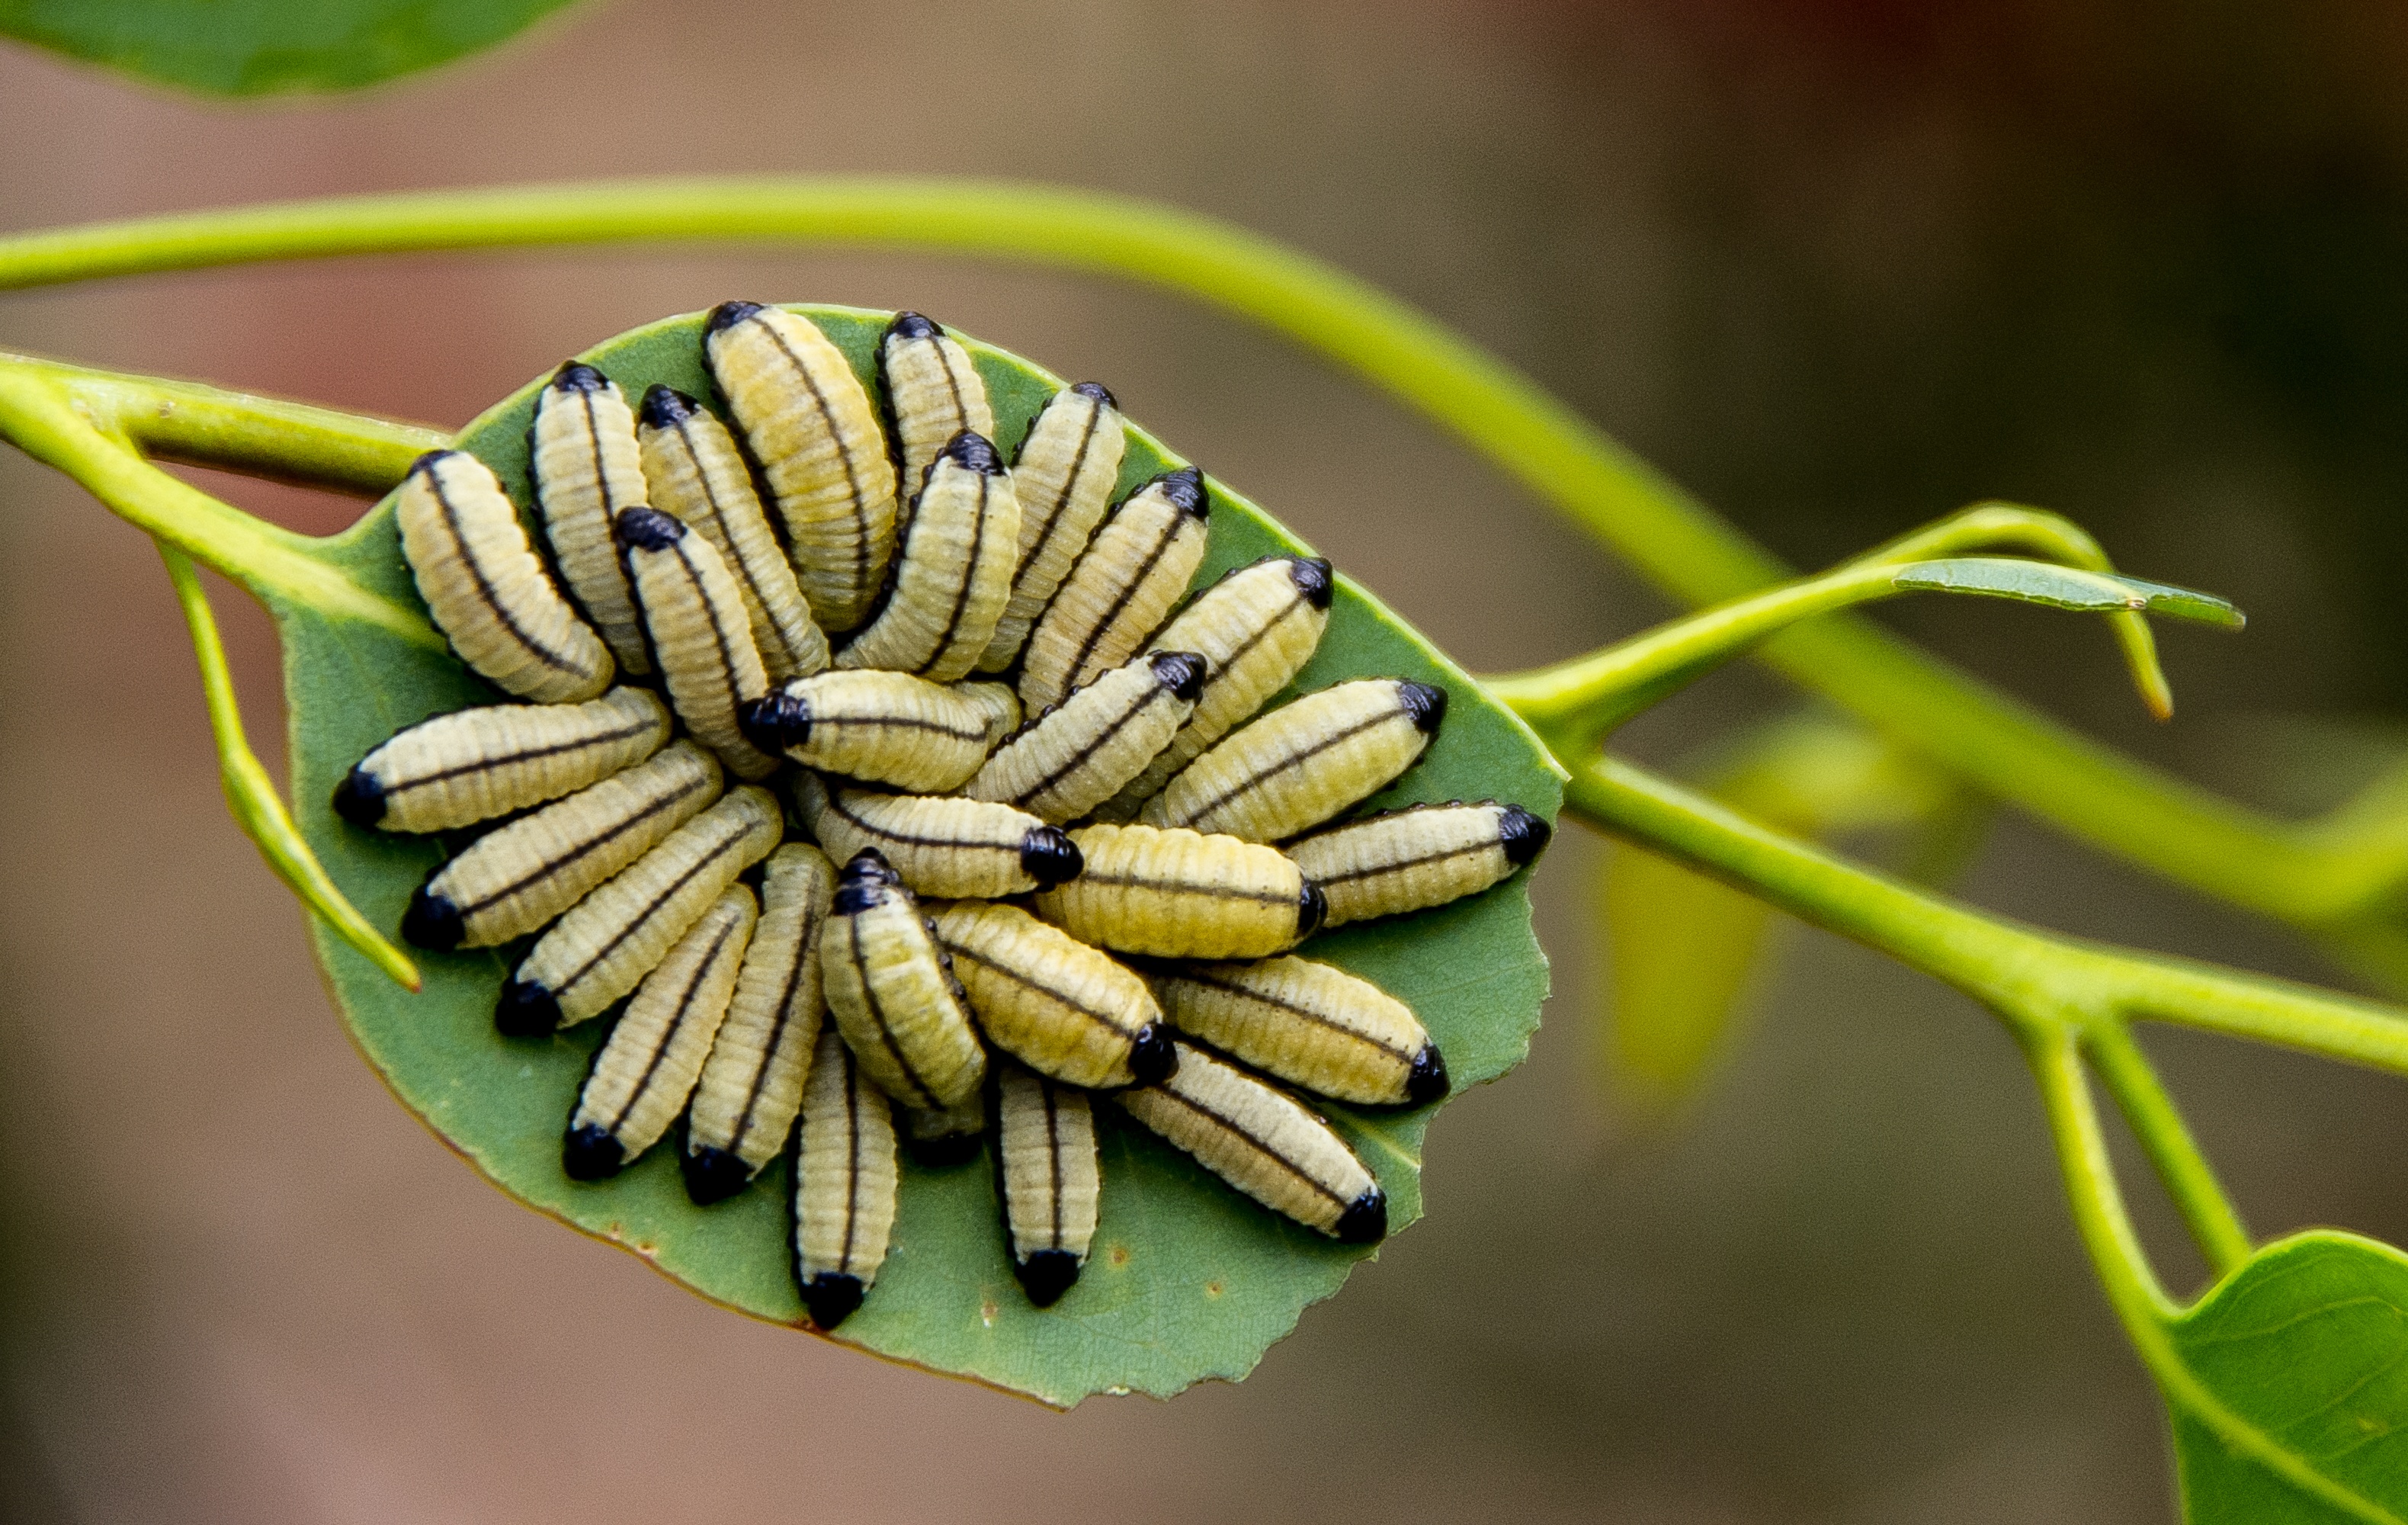
tree, nature, branch, plant, photography, leaf, flower, wildlife, green, insect, botany, butterfly, black, yellow, flora, fauna, invertebrate, twig, caterpillar, close up, australia, many, macro photography, larvae, plant stem, moths and butterflies